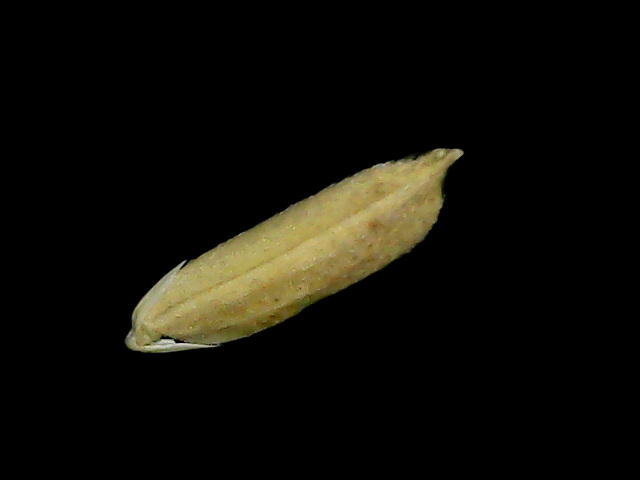
Rice variety: Bd49